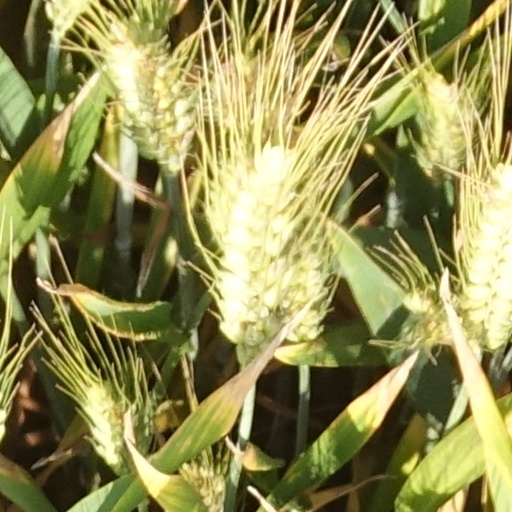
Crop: wheat